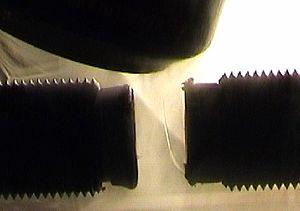
L'oxygène est l'élément chimique de numéro atomique 8, de symbole O. C'est la tête de file du groupe des chalcogènes, souvent appelé groupe de l'oxygène. Découvert indépendamment en 1772 par le Suédois Carl Wilhelm Scheele à Uppsala, et en 1774 par Pierre Bayen à Châlons-en-Champagne ainsi que par le Britannique Joseph Priestley dans le Wiltshire, l'oxygène a été nommé ainsi en 1777 par le Français Antoine Lavoisier et son épouse à Paris à partir du grec ancien ὀξύς / oxys, et γενής / genês, car Lavoisier pensait à tort — oxydation et acidification étant reliées — que :